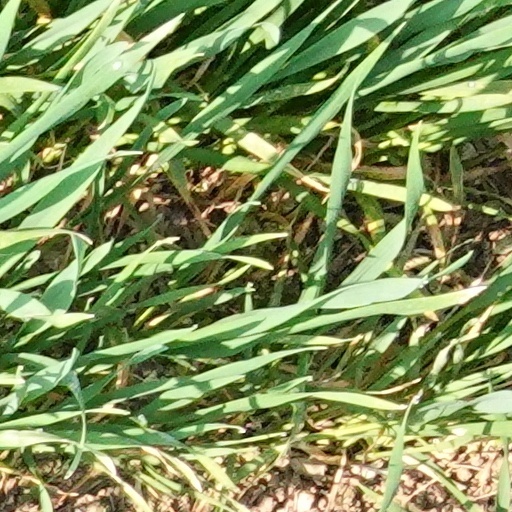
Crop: wheat